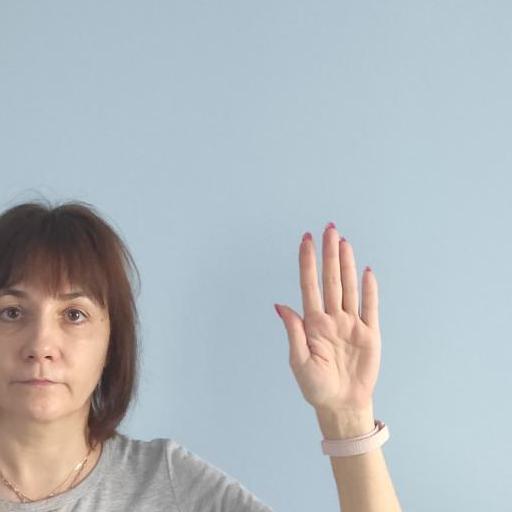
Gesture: stop